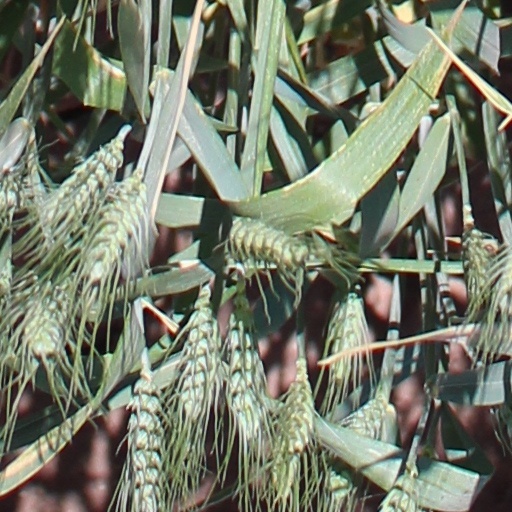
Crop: wheat